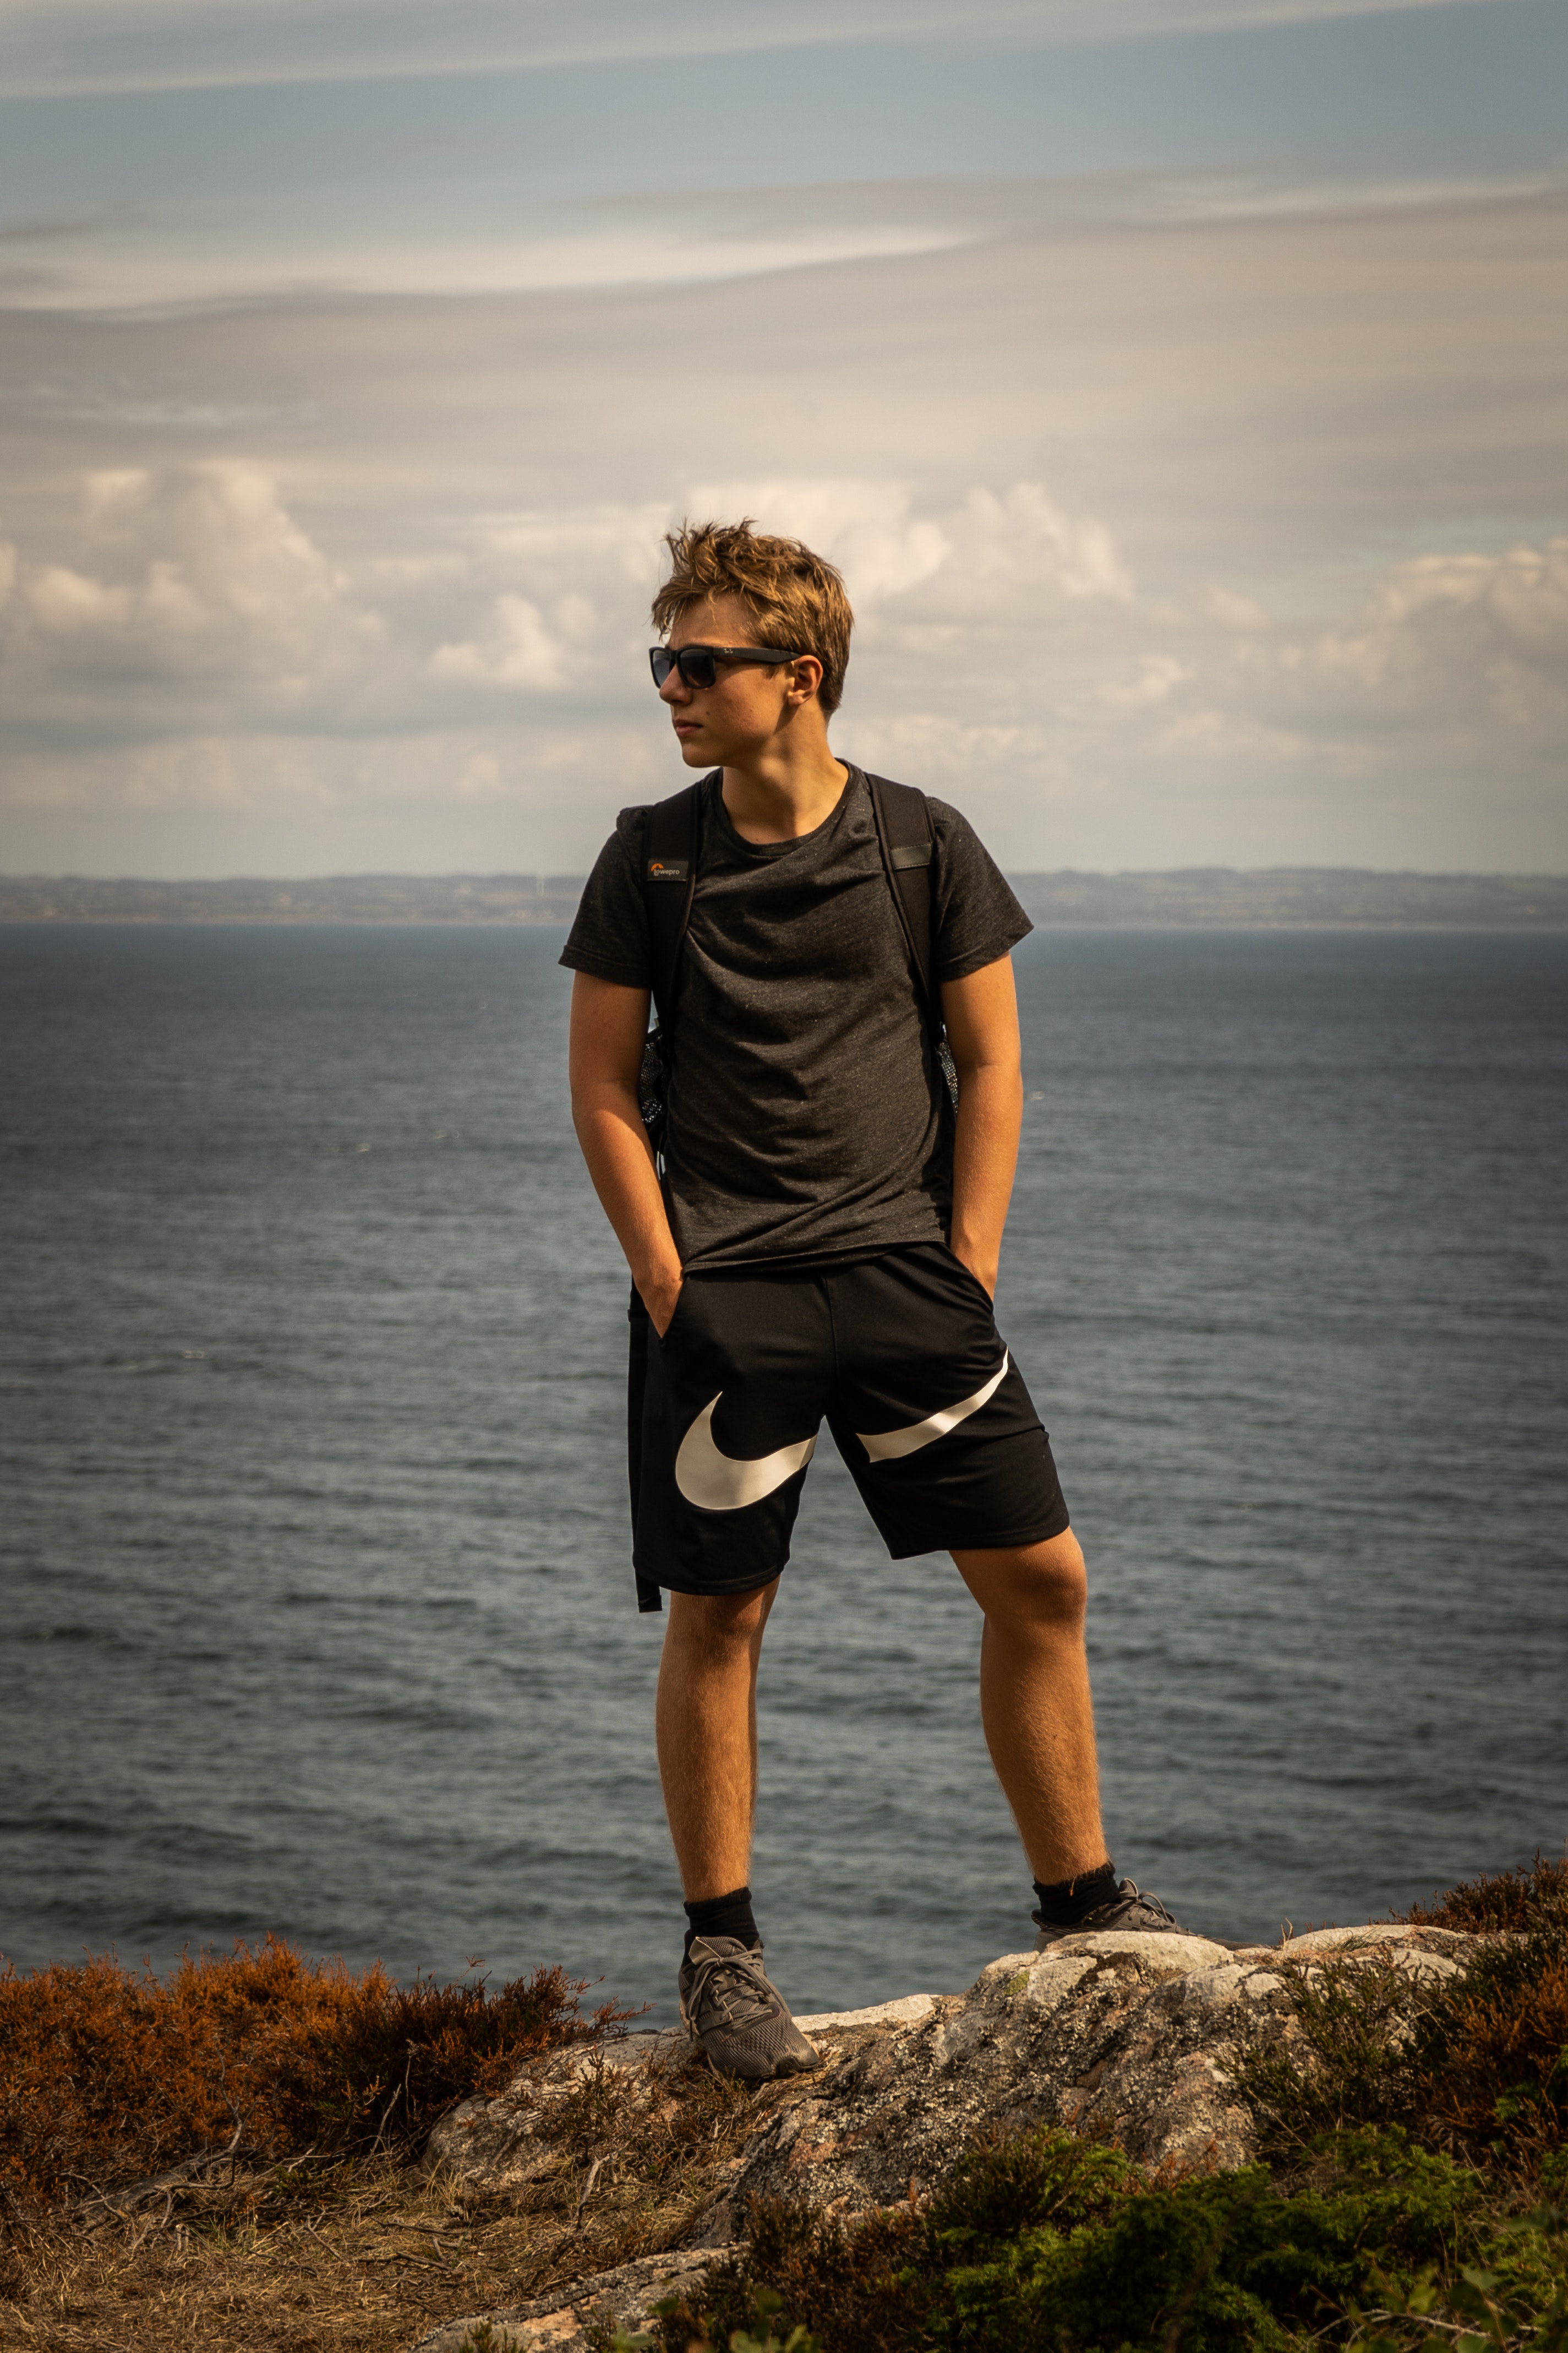
standing, sea, ocean, horizon, human, muscle, leg, vacation, summer, fun, coast, photography, flash photography, happy, recreation, Barechested, shorts, knee, physical fitness, beach